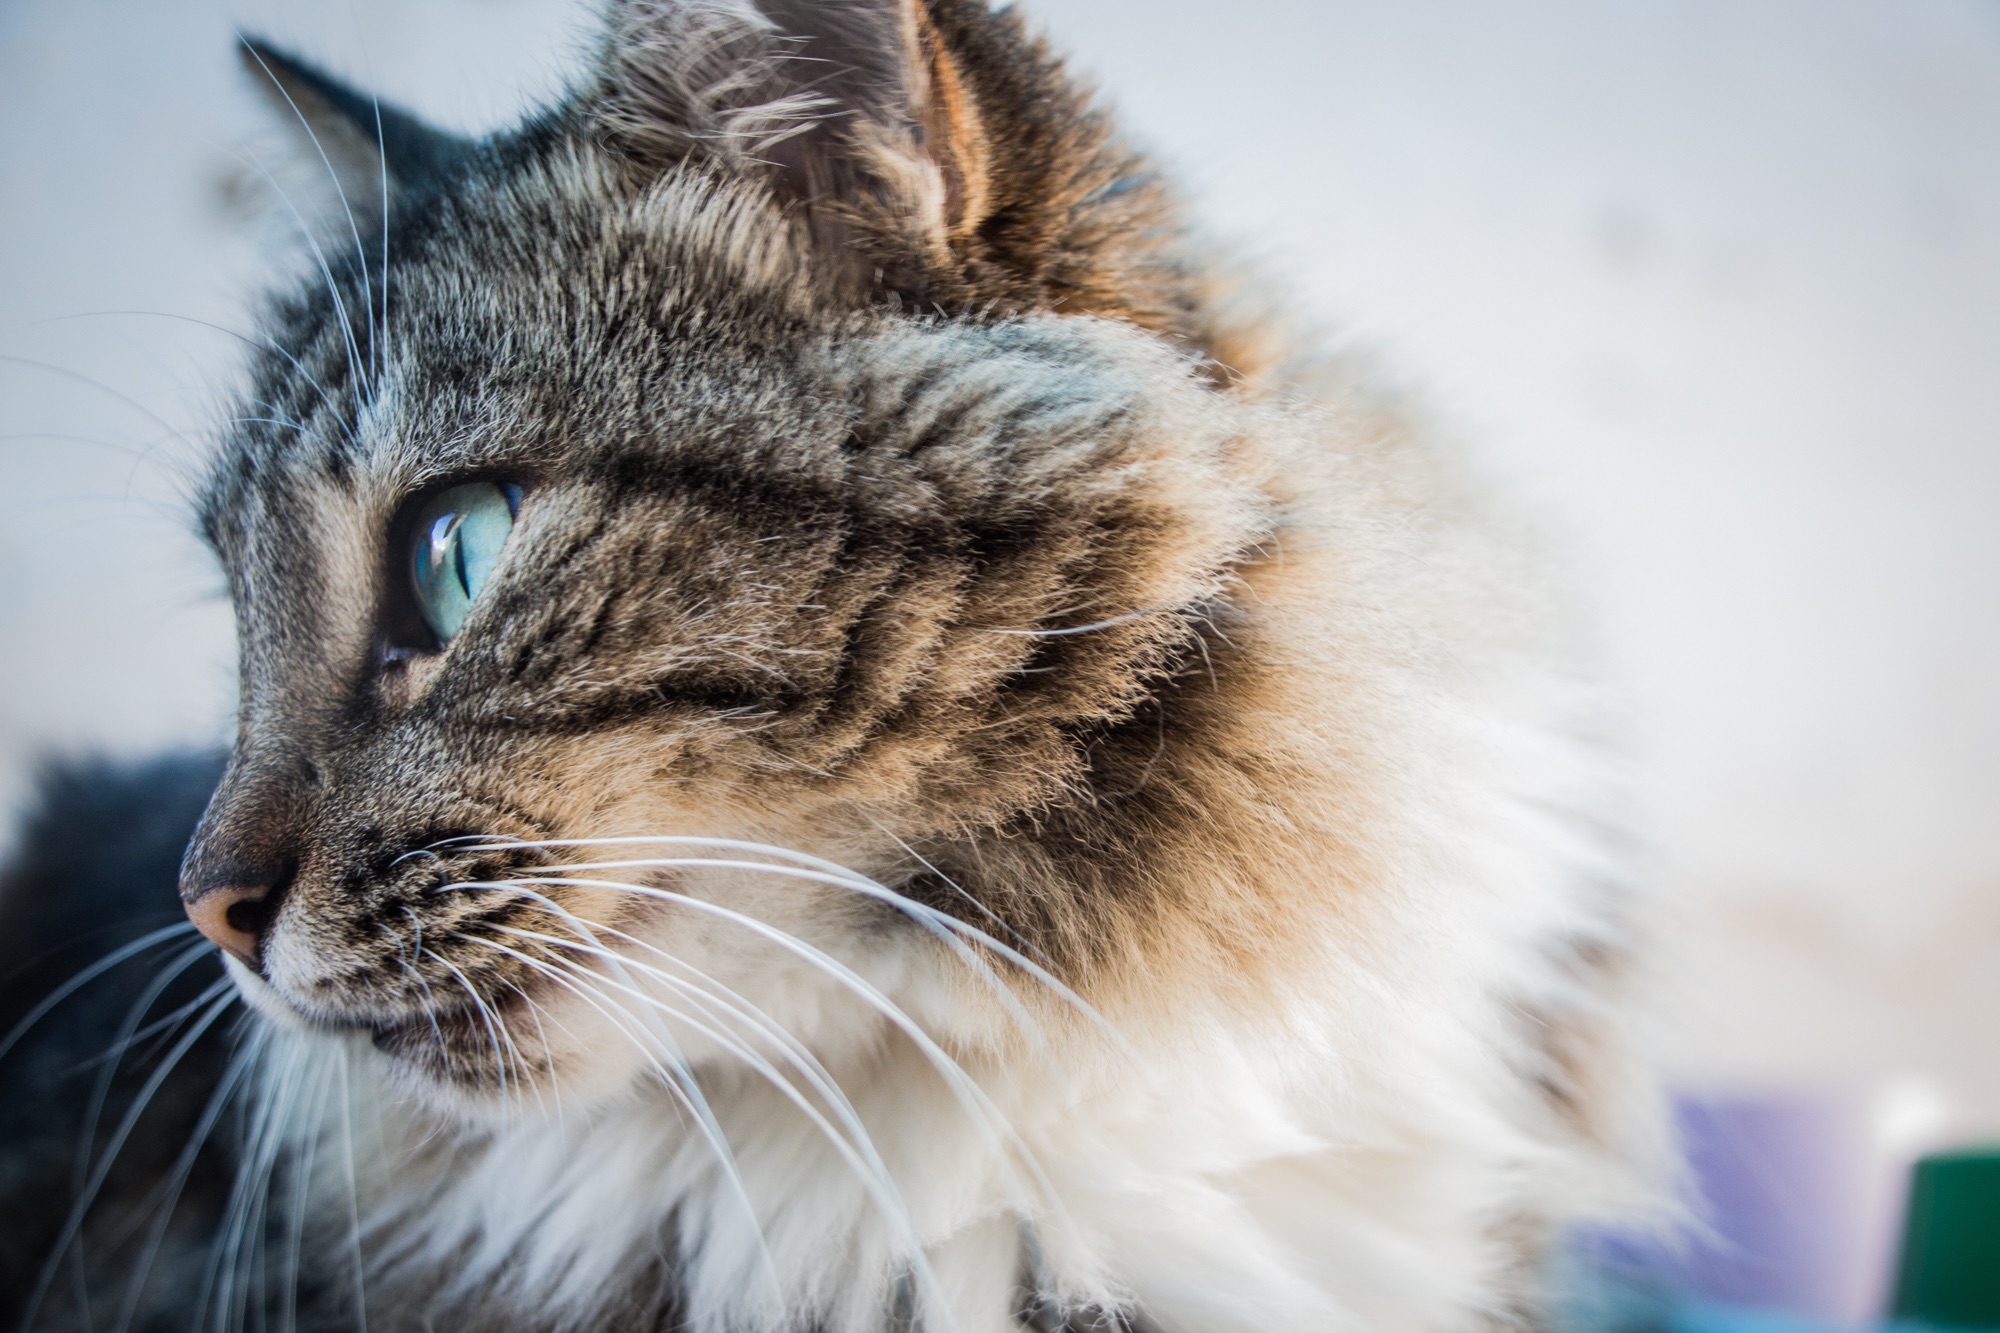
kitten, cat, mammal, close up, nose, whiskers, eye, vertebrate, norwegian forest cat, small to medium sized cats, cat like mammal